Straight stitch

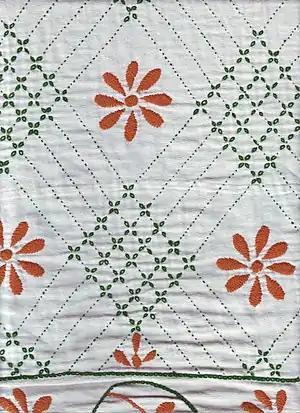
Kantha stich from Bangladesh

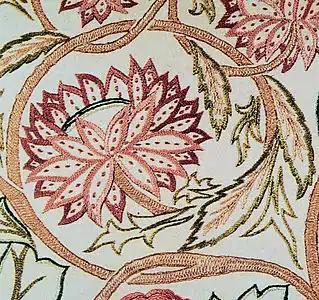
Seed stitches (small, detached running stitches) are used on the center ribs of these flower petals.

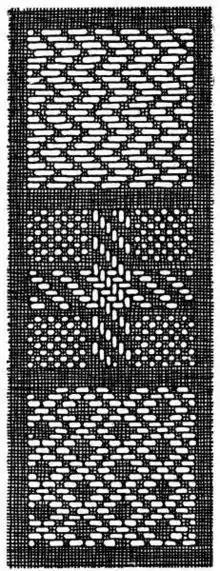
Pattern darning.

The straight or running stitch is the basic stitch in hand-sewing and embroidery, on which all other forms of sewing are based. The stitch is worked by passing the needle in and out of the fabric at a regular distance. All other stitches are created by varying the straight stitch in length, spacing, and direction.